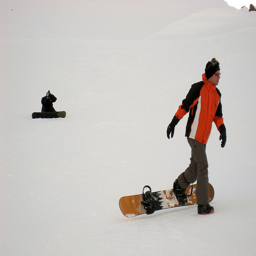
A snowboarder and a dog are in the snow.
A man riding a snow board on a snow covered slope.
A man walking with his snowboard attached to one foot.
A man in an orange parka is snowboarding.
This is a man in an orange coat walking away from another man with his snowboard.